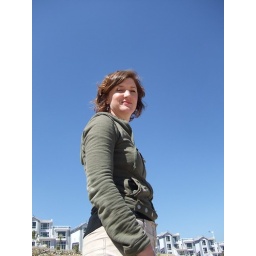
mighty kim in the big blue sky